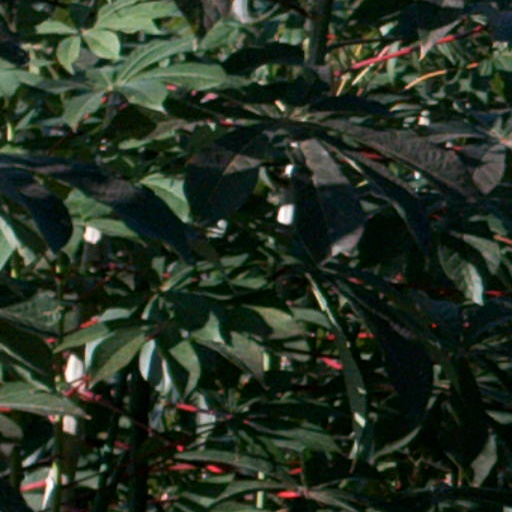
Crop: cassava